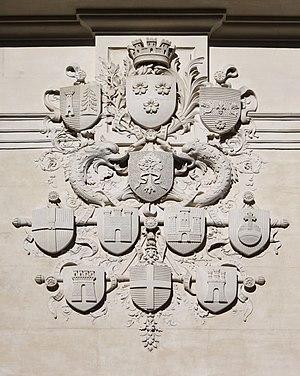
Armoiries sur la façade du Palais du parlement du Dauphiné (ancien tribunal de Grenoble).
Le palais du Parlement du Dauphiné est un bâtiment historique datant, pour sa partie la plus ancienne, de la fin du XVᵉ siècle. Siège du Parlement du Dauphiné jusqu'à la Révolution, puis palais de justice jusqu'en 2002, il est situé place Saint-André à Grenoble.